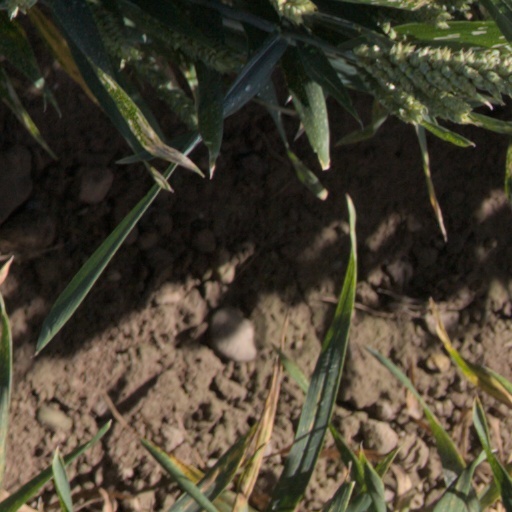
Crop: wheat